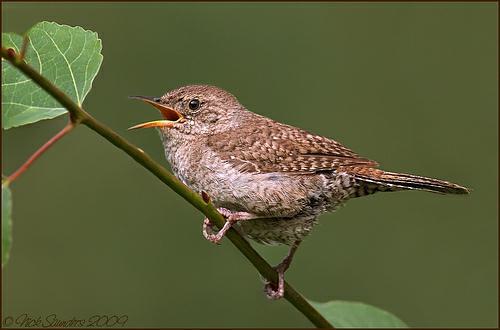
A photo of a house wren